Grand chancellor (China)

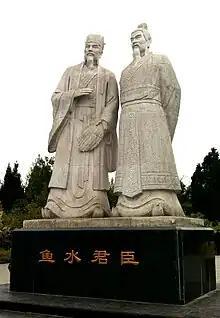
Statue of Liu Bei and Zhuge Liang, considered the ideal example of the loyalty, integrity and Ruist shared governance between a lord and minister in Chinese history.

The grand chancellor (among other titles), also translated as counselor-in-chief, chancellor, chief councillor, chief minister, imperial chancellor, lieutenant chancellor and prime minister, was the highest-ranking executive official in the imperial Chinese government. The term was known by many different names throughout Chinese history, and the exact extent of the powers associated with the position fluctuated greatly, even during a particular dynasty.